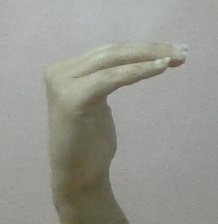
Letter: haa